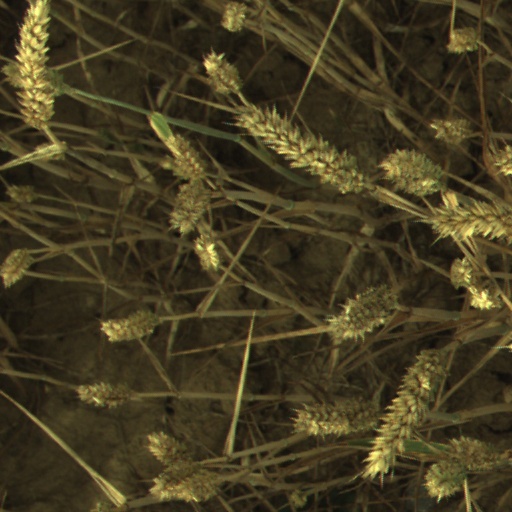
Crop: wheat